Royal warrant of appointment (United Kingdom)

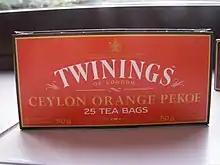
Twinings' Ceylon Orange Pekoe Tea with details of a Royal Warrant included on packaging

The granting of royal patronage or royal charter was practised across Europe from the early Medieval period. Initially, however, royal patronage was mainly granted to those working in the arts. Royal charters began to replace royal patronage in around the 12th century. The earliest charters were granted to the trade guilds, with the first recorded British royal charter being granted to the Weavers' Company in 1155 by Henry II of England.